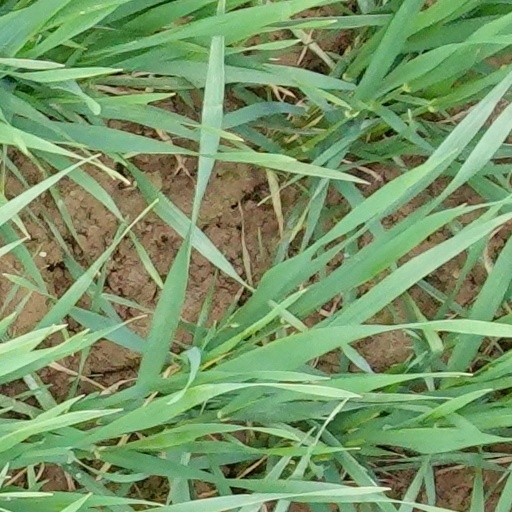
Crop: wheat